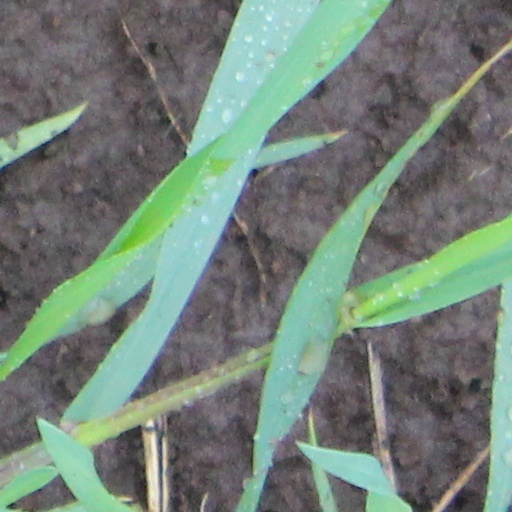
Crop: wheat